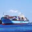
Label: ship